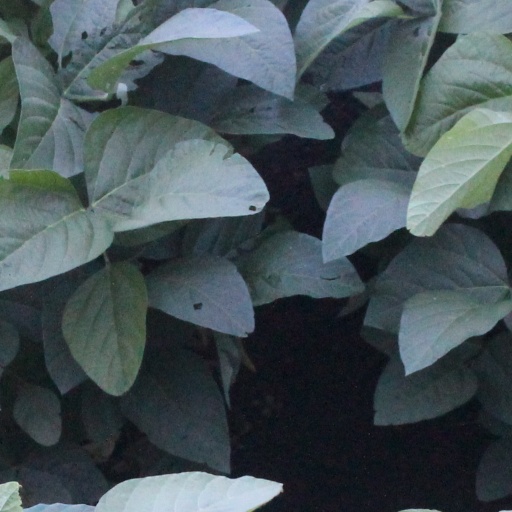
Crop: soybean